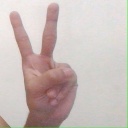
अक्षर: क